Herod Antipas

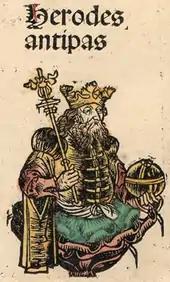
Herod Antipas as portrayed in the Nuremberg Chronicle

Among the followers of Jesus and members of the early Christian movement mentioned in the New Testament are Joanna, the wife of one of Antipas' stewards, and Manaen, a "foster-brother" or "companion" of Antipas (both translations are possible for the Greek ). It has been conjectured that these were sources for early Christian knowledge of Antipas and his court. In any case, Antipas featured prominently in the New Testament in connection with the deaths of John the Baptist and Jesus. The pseudepigraphical "Gospel of Peter" further states that it was Antipas rather than Pilate who ordered the crucifixion of Jesus. In line with the work's anti-Judaic theme, it pointedly remarks that Herod and "the Jews", unlike Pilate, refused to "wash their hands" of responsibility for the death.